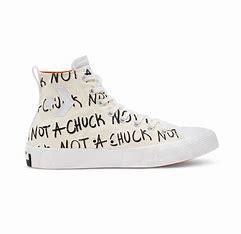
Brand: Converse
Model: UNT1TL3D